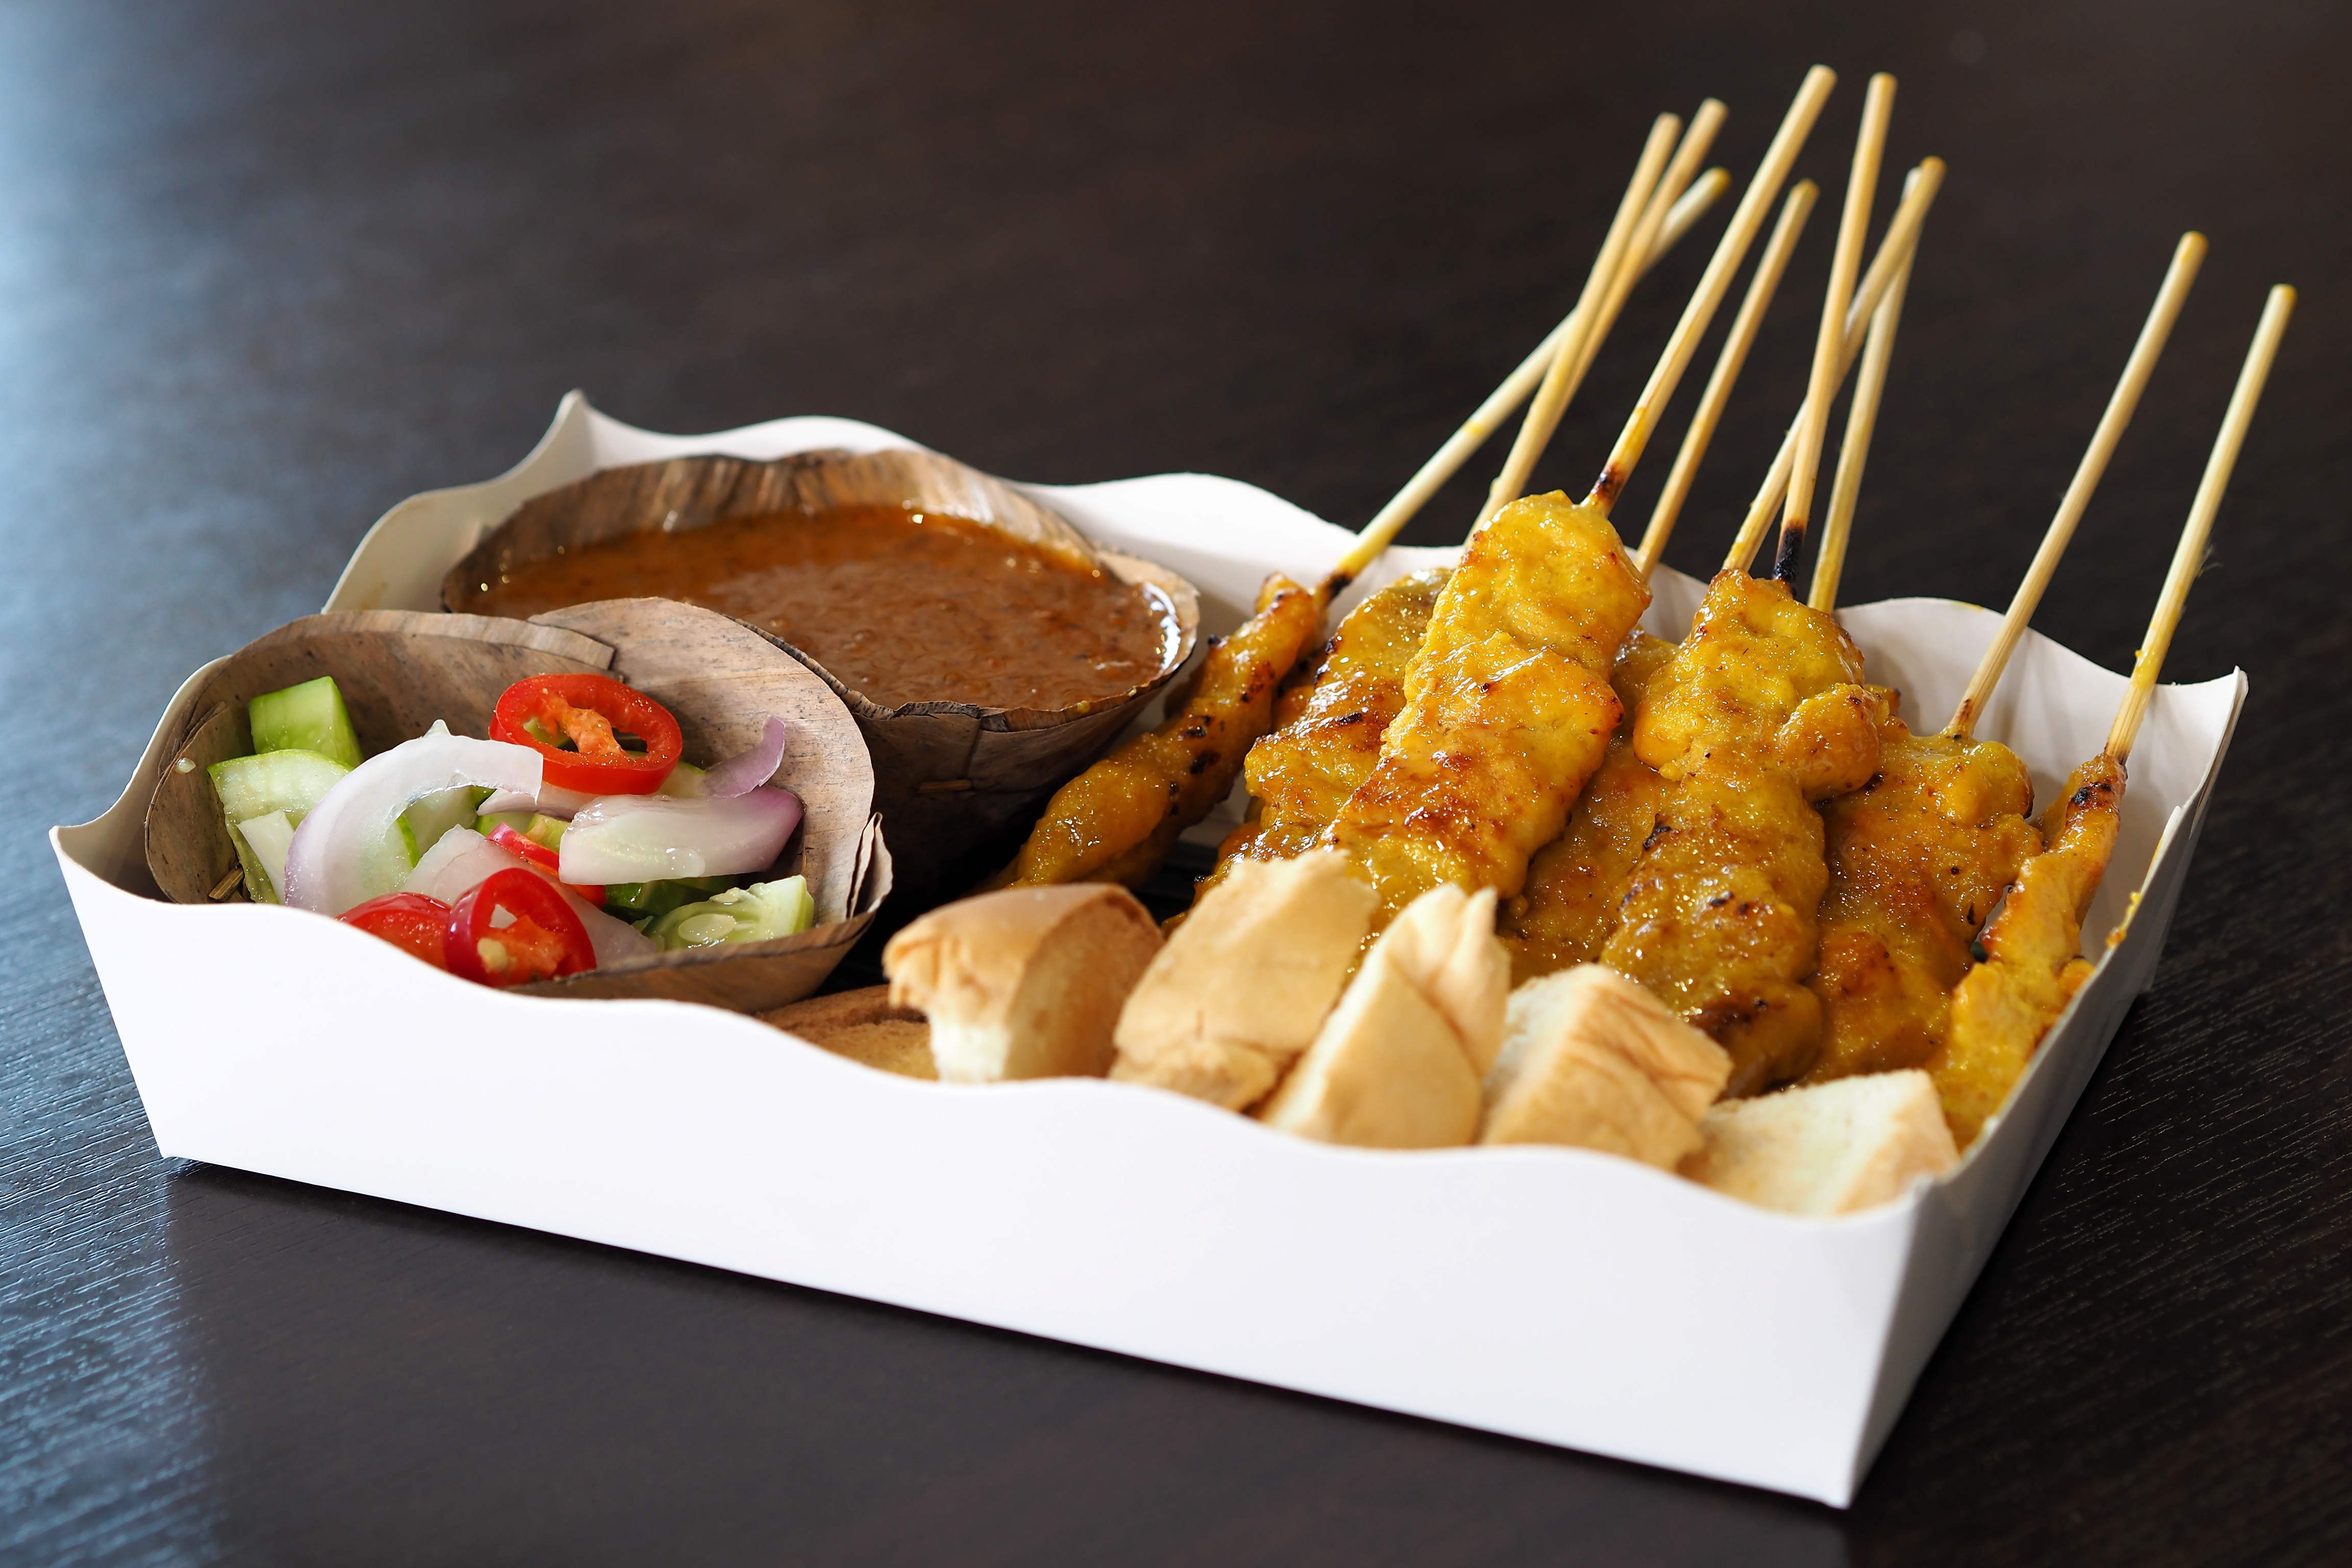
wood, dish, meal, food, asia, paper, fast food, meat, cuisine, sauce, bread, tray, grill, toast, asian food, cucumber, pig, skewer, hors d oeuvre, grilled food